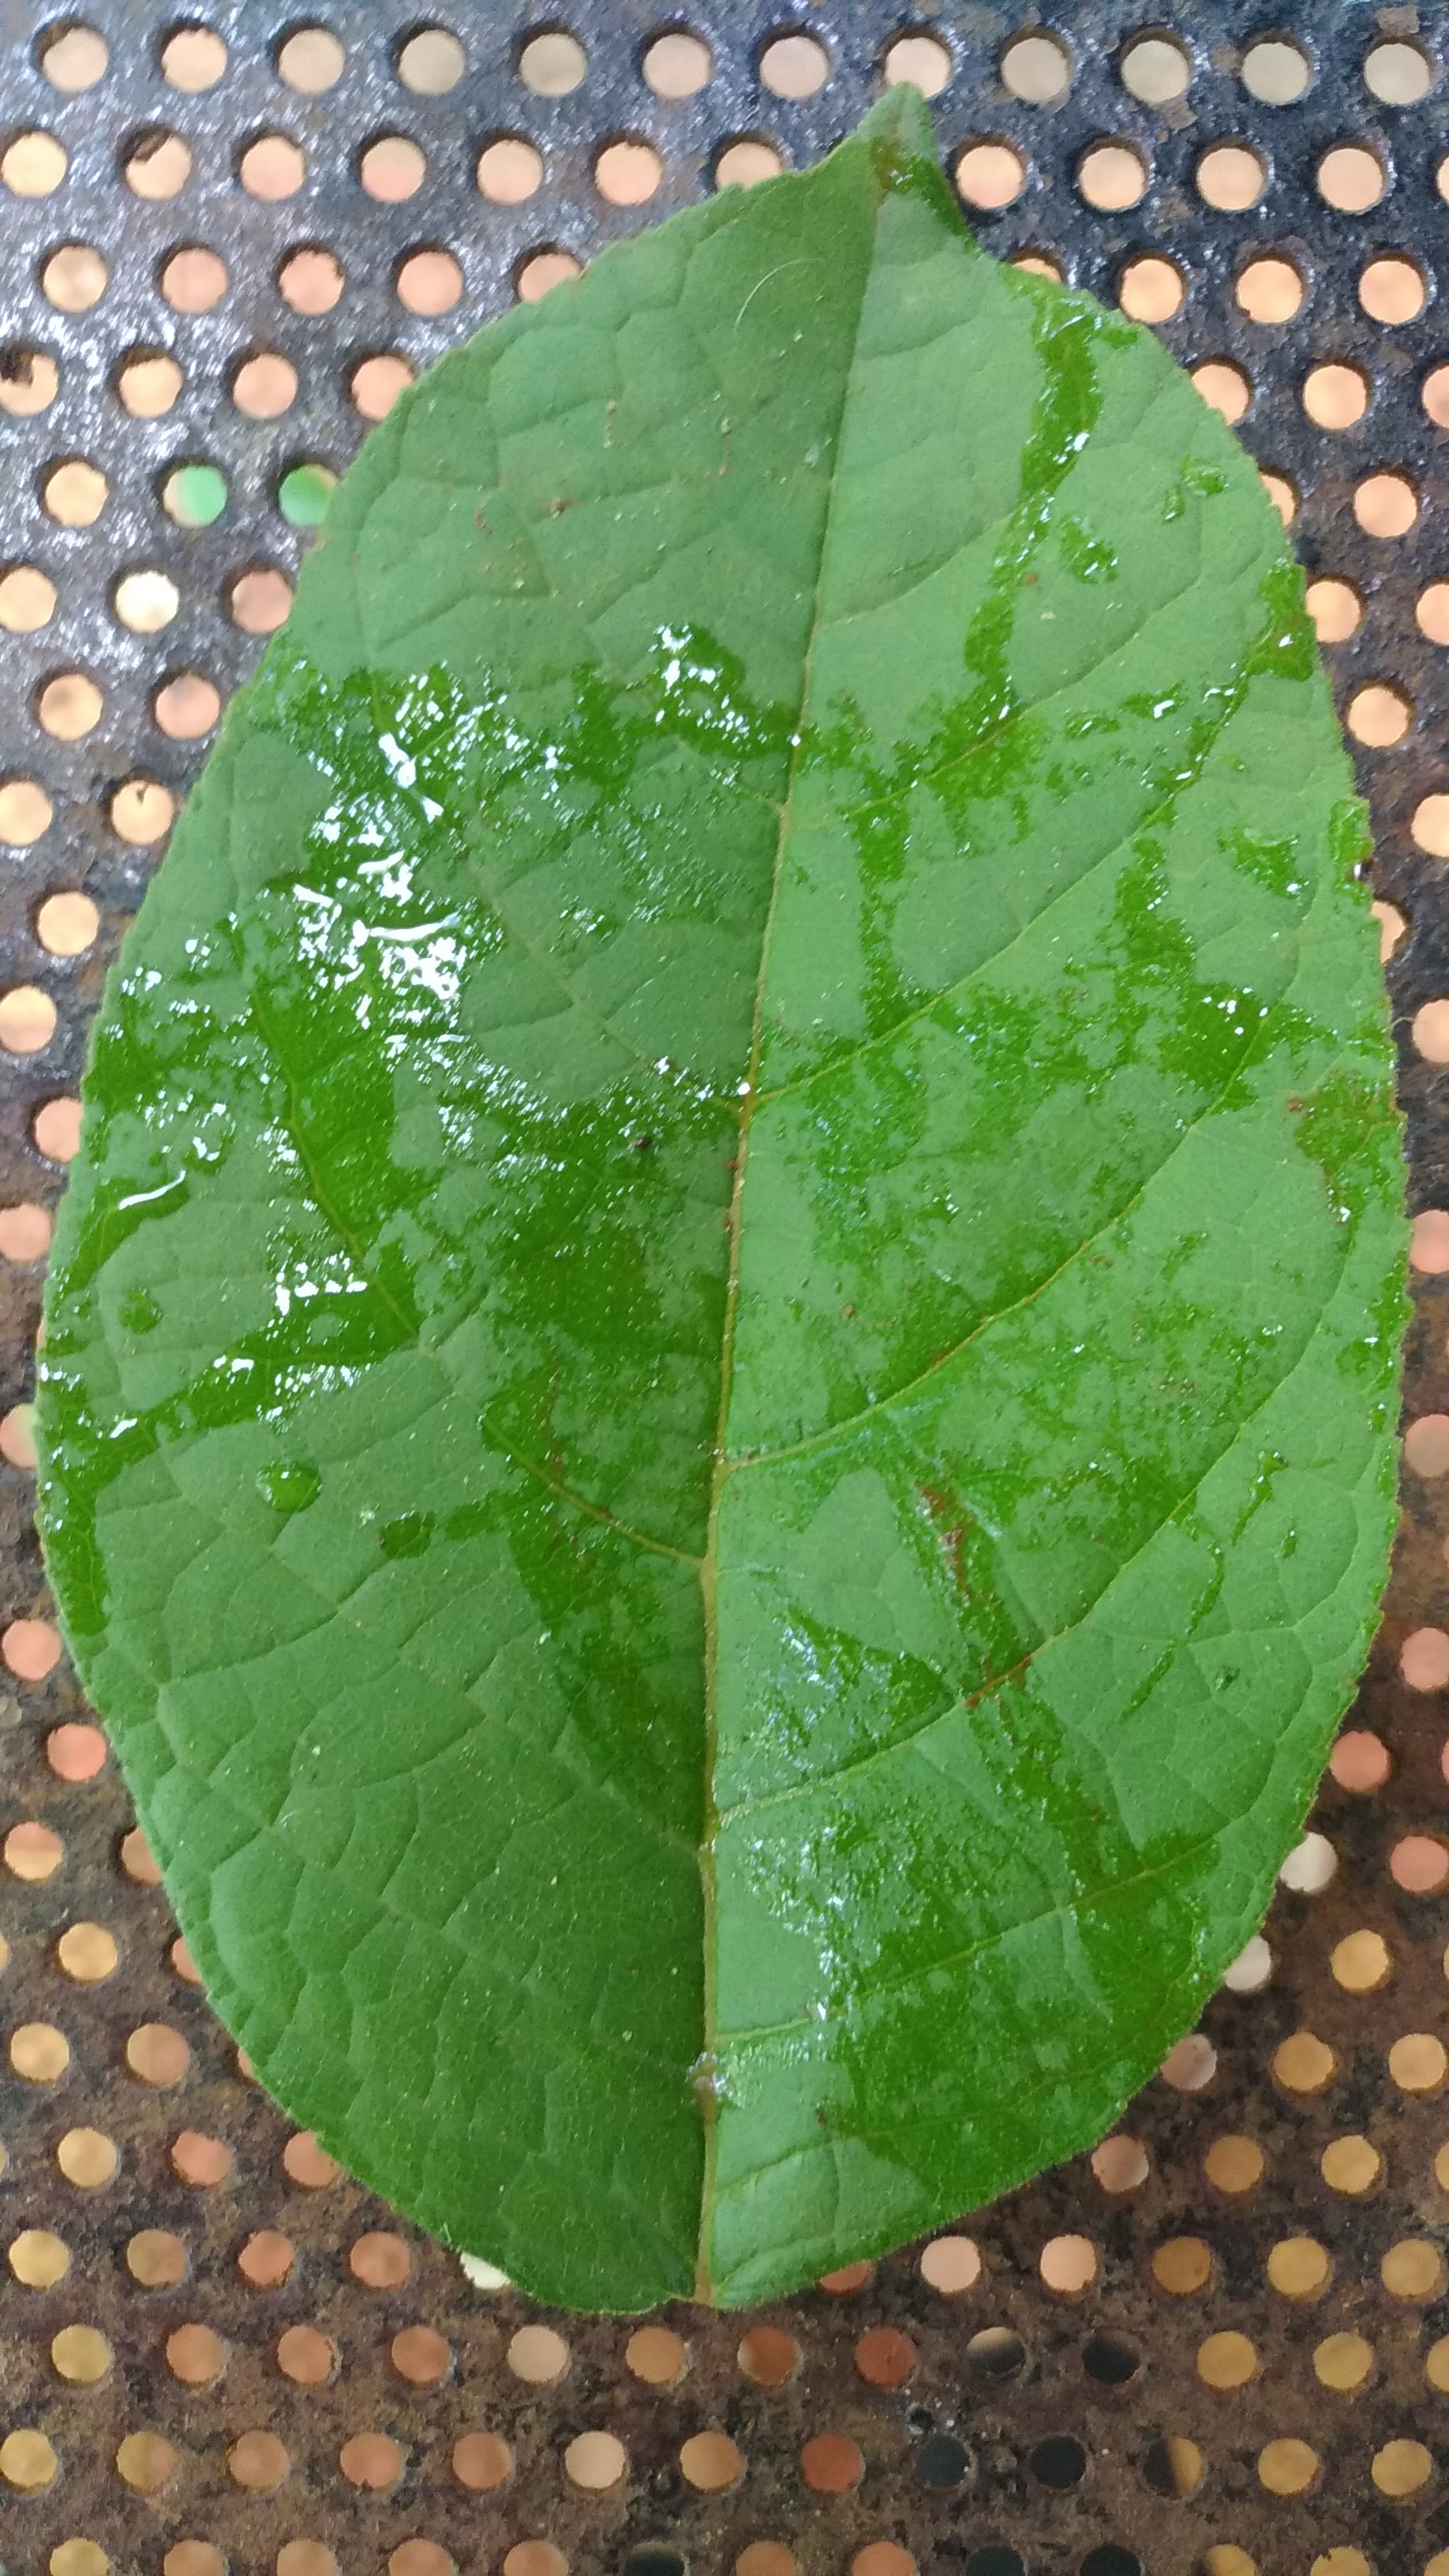
Plant: Padri